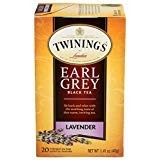
Item Name: Twinings Lady Grey Tea 20 Count (Pack of 3)
Bullet Point: Twinings Lady Grey Tea (3x20 bag)
Value: 60.0
Unit: Count

Price: 10.59